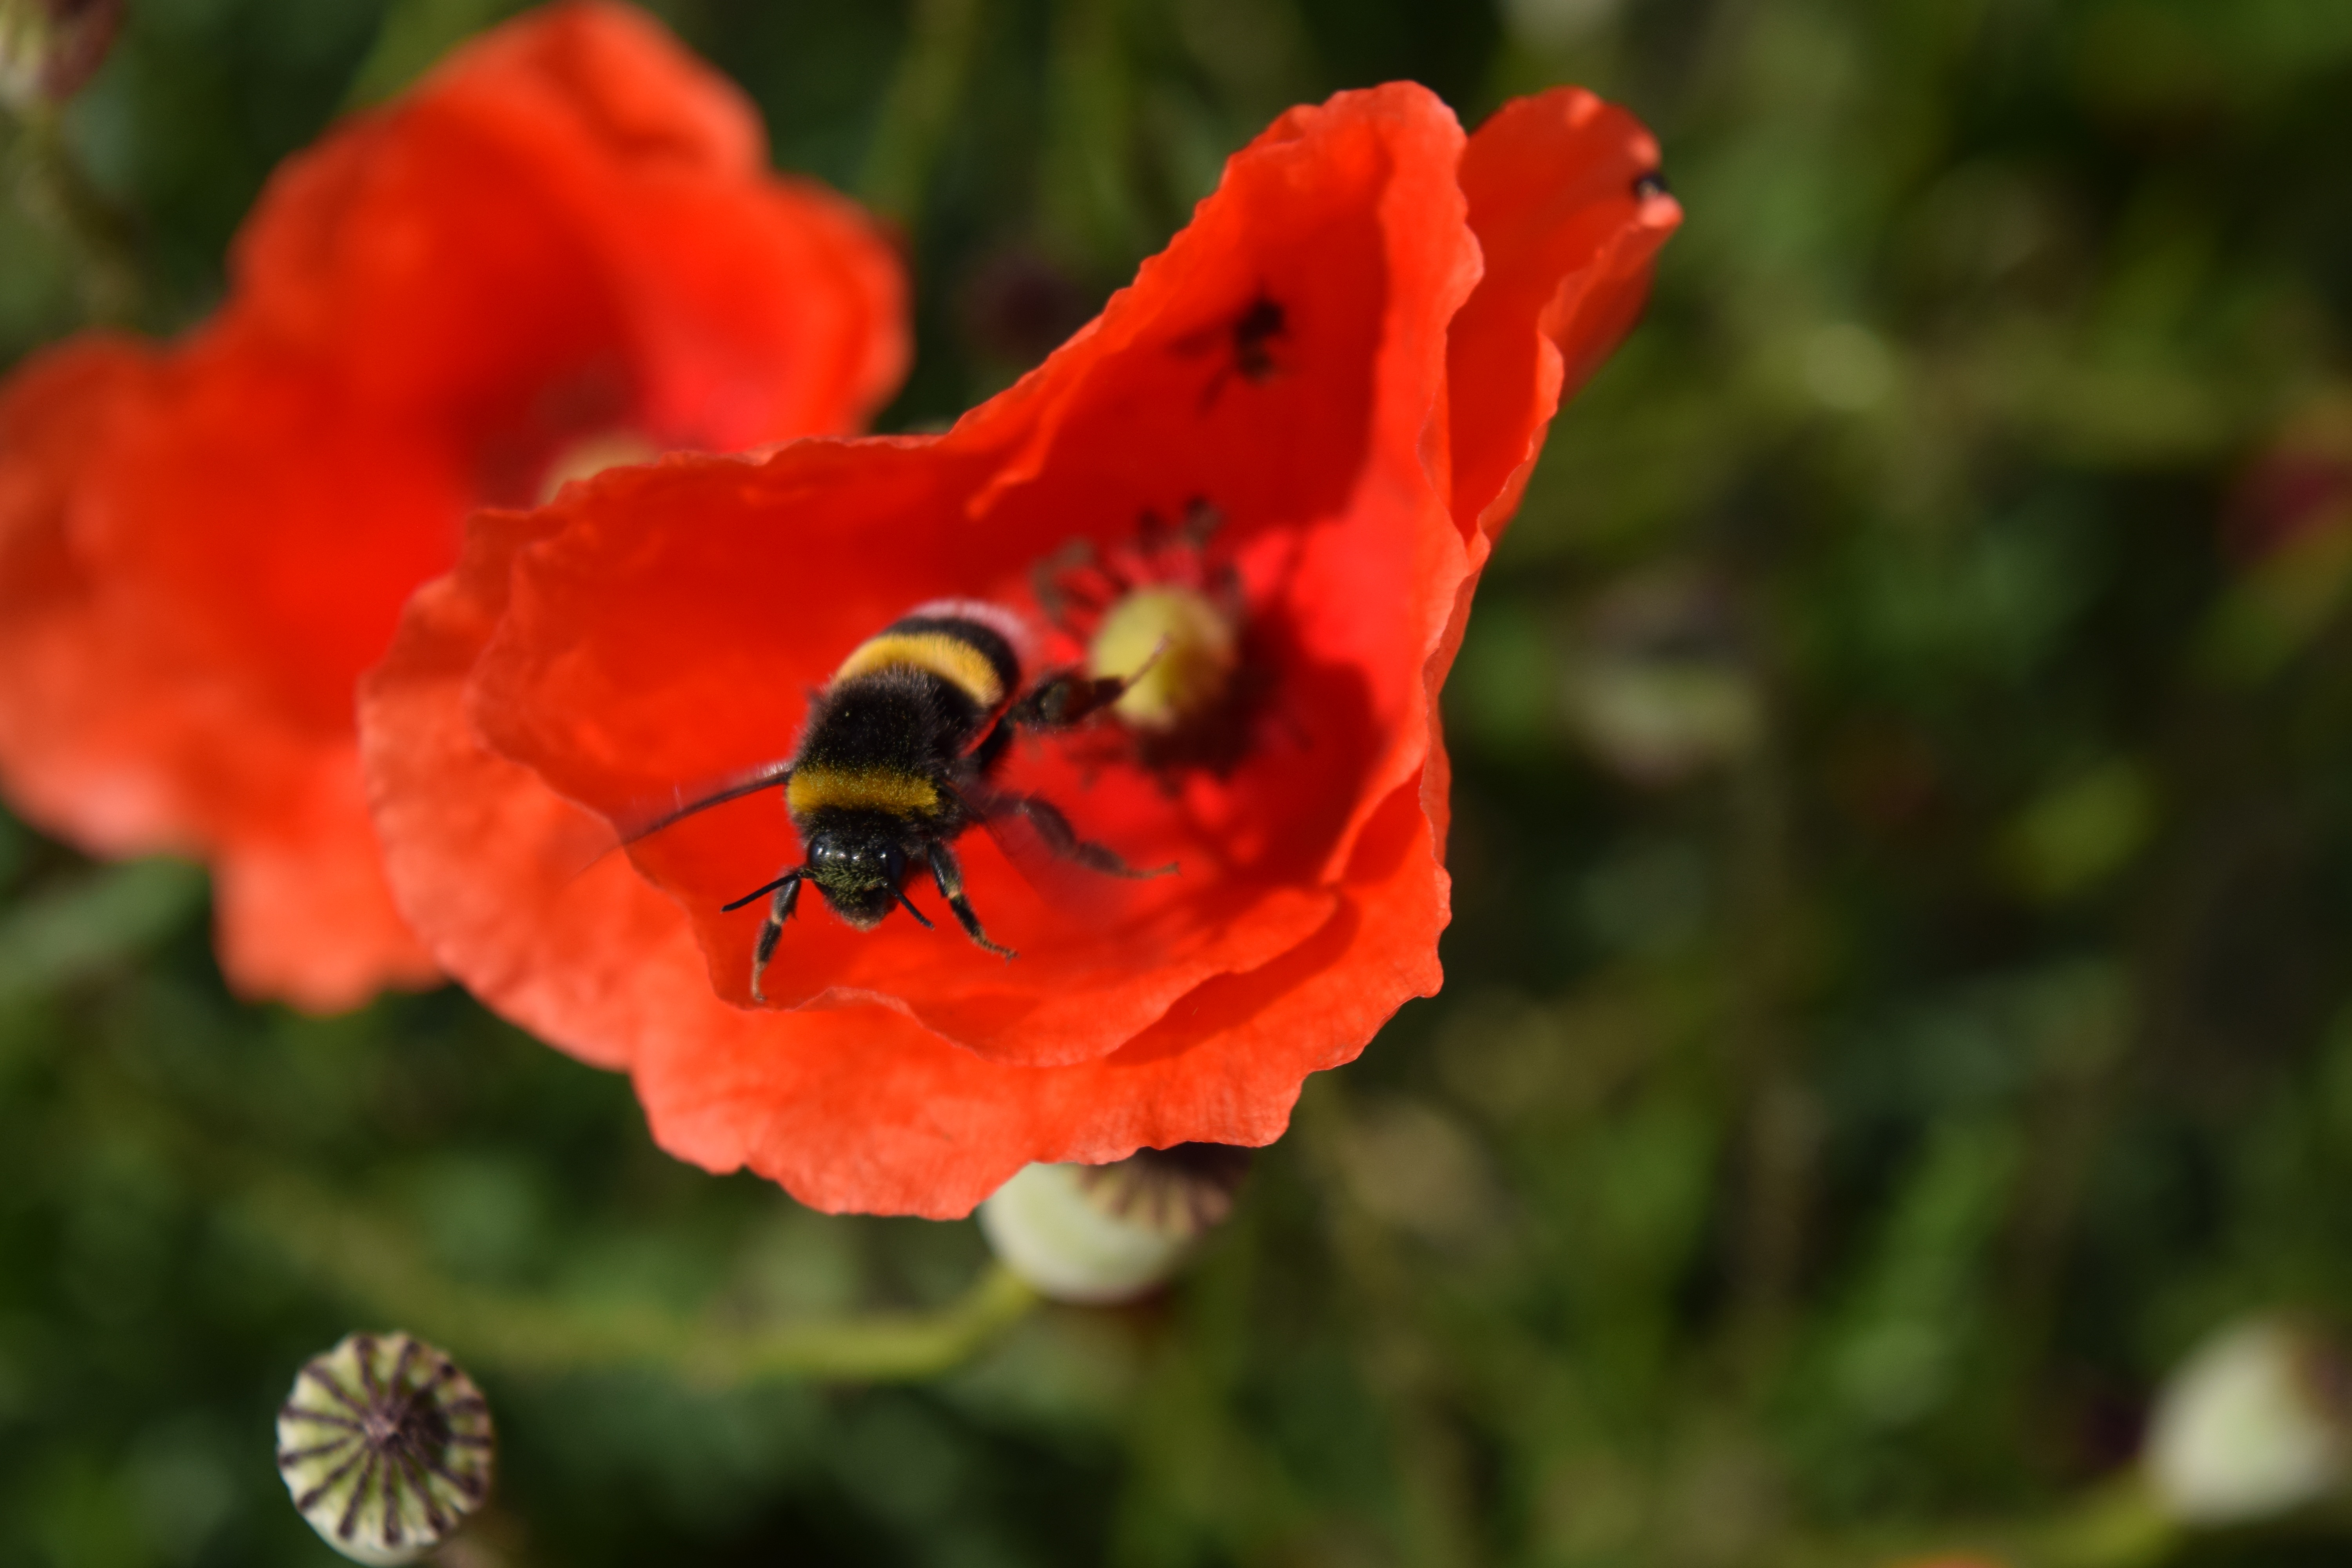
plant, flower, petal, red, insect, close, flora, invertebrate, wildflower, start, close up, poppy flower, departure, bee, poppy, bumblebee, hummel, coquelicot, nectar, take off, macro photography, flowering plant, hard working, land plant, membrane winged insect, poppy family